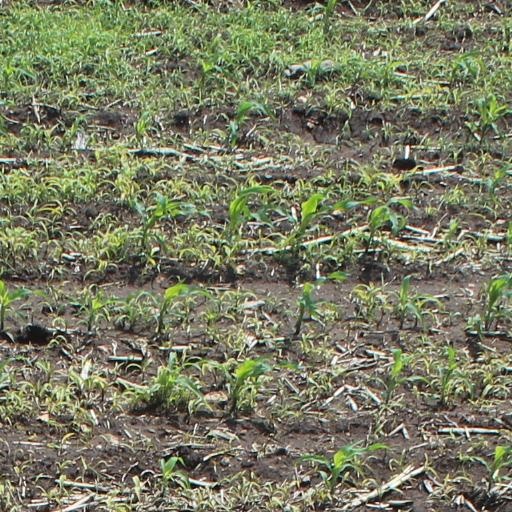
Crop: maize; corn